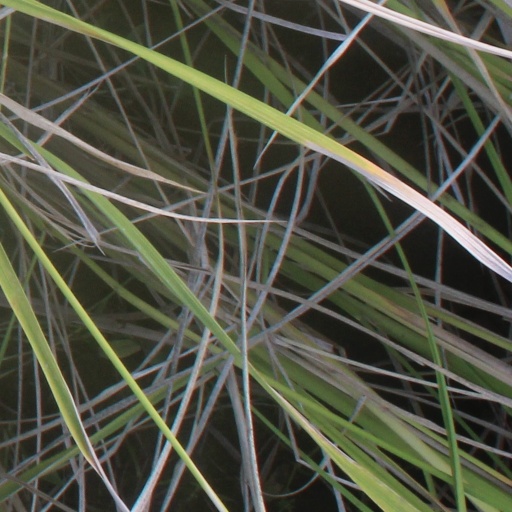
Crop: rice